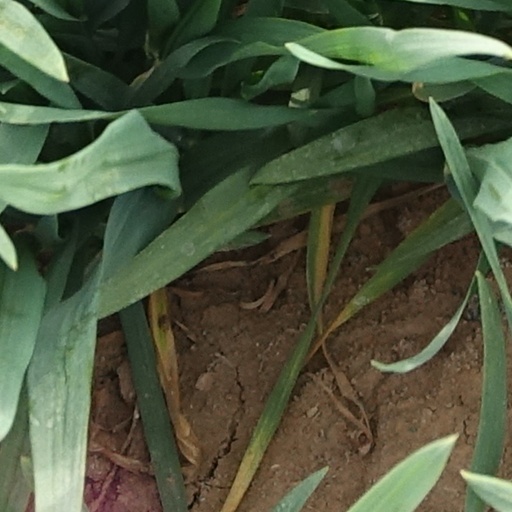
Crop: wheat